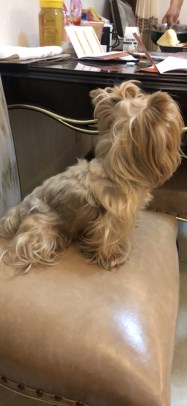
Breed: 340-n000120-Yorkshire_terrier